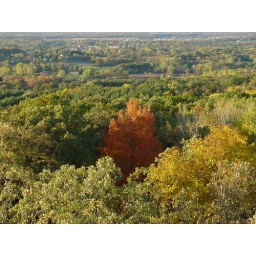
This was the only red tree we saw in full fall foliage.